Murder of James Young

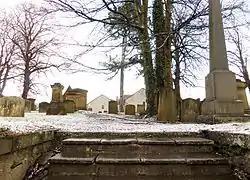
Riccarton parish cemetery.

James McWheelan had been seen acting suspiciously in the area the afternoon of the day before the murder and having suddenly disappeared he was a logical suspect. McWheelan's description was circulated to the various police stations throughout the country. McWheelan in the meantime had travelled to Beith, arriving on the Saturday after the murder. He gave a ("stolen") silver watch to an acquaintance to pawn, drank the proceeds and the next day set off towards Paisley.